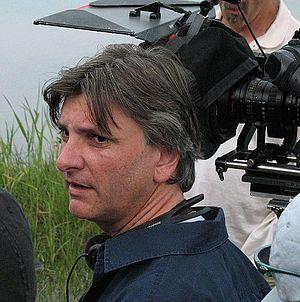
Nick Willing, né en 1961, est un réalisateur, écrivain et producteur de films et de programmes de télévisions.